Salome (Titian, Rome)

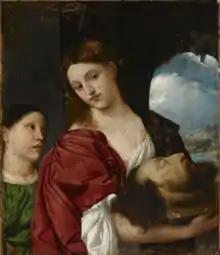
Version in the Norton Simon Museum (1550s)

There are several early repetitions that might be by Titian or his workshop, or partly by both. A version in the Norton Simon Museum, Pasadena has been considered to be the best of the workshop versions. It was also in the Doria Pamphilj collection from its ownership by Cardinal Aldobrandini at the start of the 17th century to its sale 1797–98 during the French revolutionary invasion of Italy, when much Italian art was sold, mostly to the English, in anticipation of the French looting it otherwise. William Young Ottley was the initial purchaser, who took it to London and sold it in 1801.